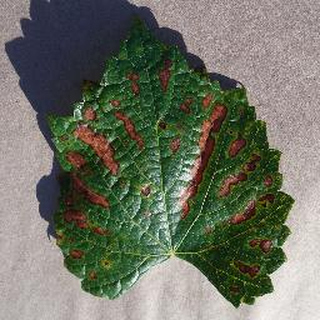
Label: grape_esca_black_measles